Kiến Giang River

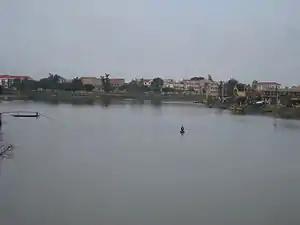
Kiên Giang River in Kiên Giang Town

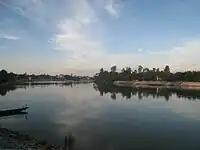
Kiên Giang River in Lệ Thủy District

The Kiến Giang River is a river in Lệ Thủy District, Quảng Bình Province, North Central Coast, Vietnam. The length of the river is 58 km. It is a tributary of the Nhật Lệ River. The Kiến Giang River originates in the Annamite Range (Truong Son Range) where various streams add water to it. The upper part of this river is sloping, therefore rain water from Annamite Range flows violently to the lower part in rainy seasons (in autumn), causing floods in it basin. Thanks to An Ma Dam, this situation has been stopped. Unlike other rivers in Vietnam which flow southeast, the Kiến Giang River flows northeast, and creates a narrow delta in Lệ Thủy District. Like all of the rivers in Central Vietnam, this river water is clear, which means that it carries little alluvium. The Kiên Giang River meets the Long Đại River in Quảng Ninh District, Quảng Bình Province, and together they create the Nhật Lệ River.